Harald Slott-Møller

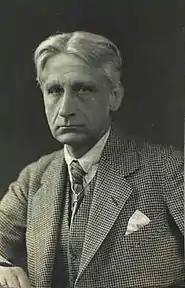
Harald Slott-Møller

Harald Slott-Møller (17 August 1864 – 20 October 1937) was a Danish painter and ceramist. Together with his wife, the painter Agnes Slott-Møller, he was a founding member of Den Frie Udstilling (The Free Exhibition).